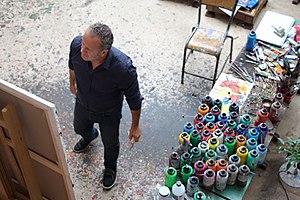
Jean-François Larrieu dans l'atelier
Jean-François Larrieu est un peintre français né le 28 février 1960 à Tarbes. Il vit et travaille à Paris et à Saint de Jean de Luz.